Flooded Belfry

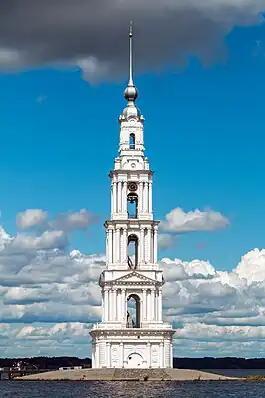
Kalyazin Bell Tower, a symbol of the old Russia that has disappeared after the Revolution

The Kalyazin Bell Tower ("Kalyazinskaya kolokol'nya") is a Neoclassical campanile rising to a height of over the waters of the Uglich Reservoir on the Volga River opposite the old town of Kalyazin, in Tver Oblast, central Russia.